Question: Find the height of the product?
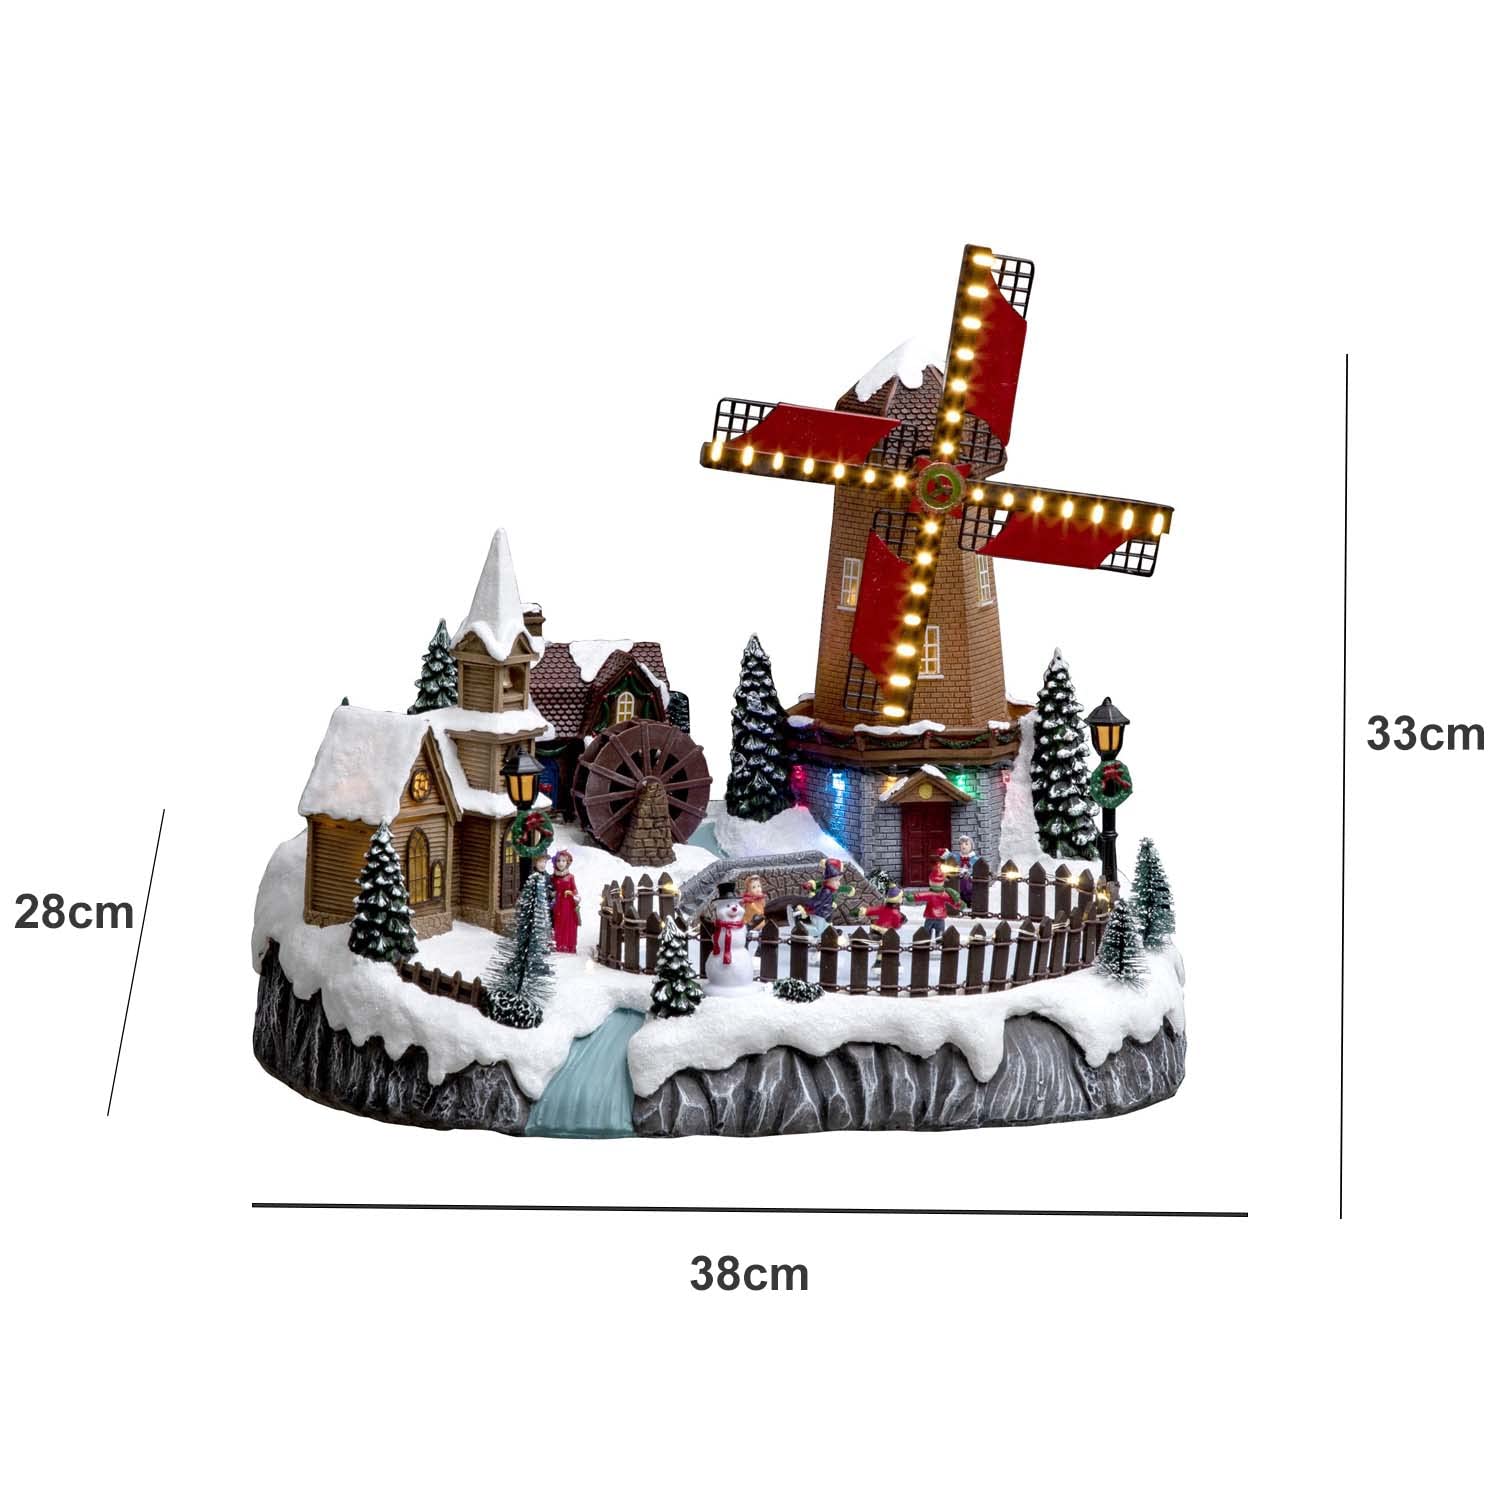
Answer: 33.0 centimetre